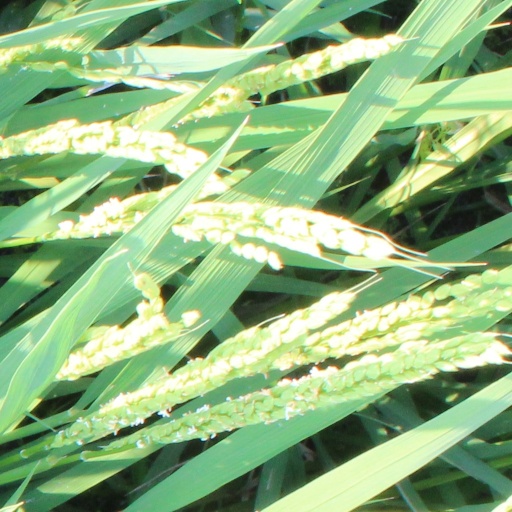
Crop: rice